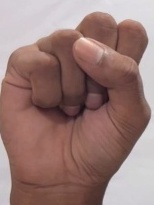
ASL sign: S